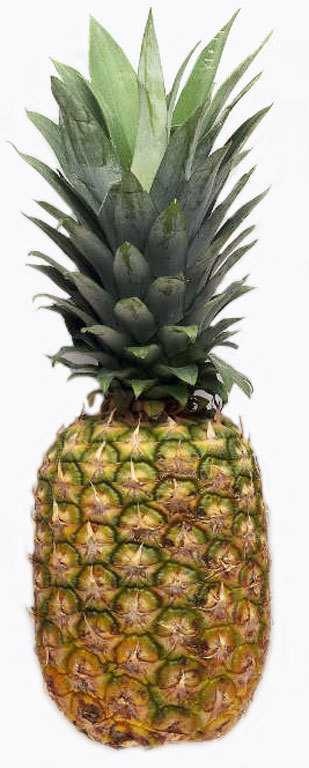
Label: Pineapple